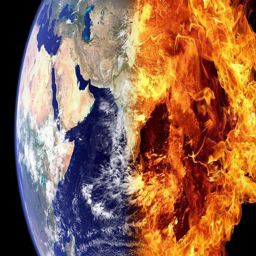
half the earth on fire , seen from afar .